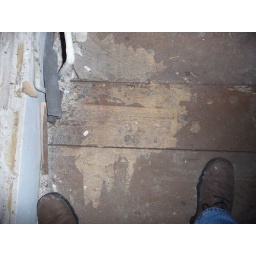
Newspaper on floor found below carpet in what is now kitchen